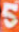
Number: 5